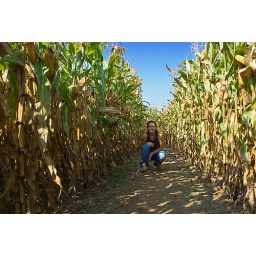
Hiding in the corn field maze , we went apple pickin.... for thanksgiving